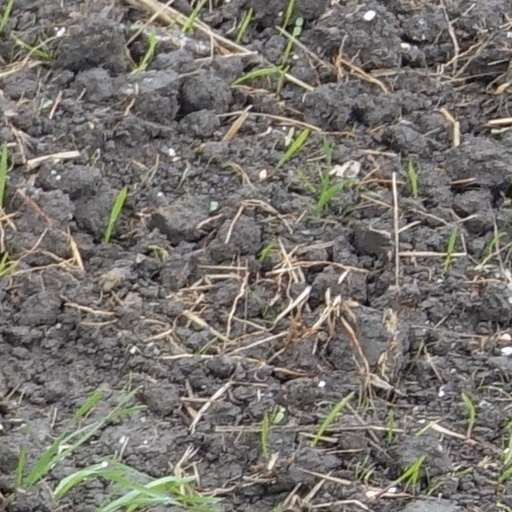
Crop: wheat